Leah McNamara

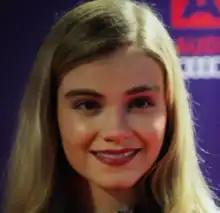
McNamara at the 2017 Dublin International Film Festival

Leah McNamara is an Irish actress. She starred in the film "Metal Heart" (2018) and the Sky Max thriller "Then You Run" (2023). She also appeared in the History series "Vikings" (2017–2019), the BBC One–RTÉ crime drama "Dublin Murders" (2019), and the BBC Three–Hulu miniseries "Normal People" (2020).